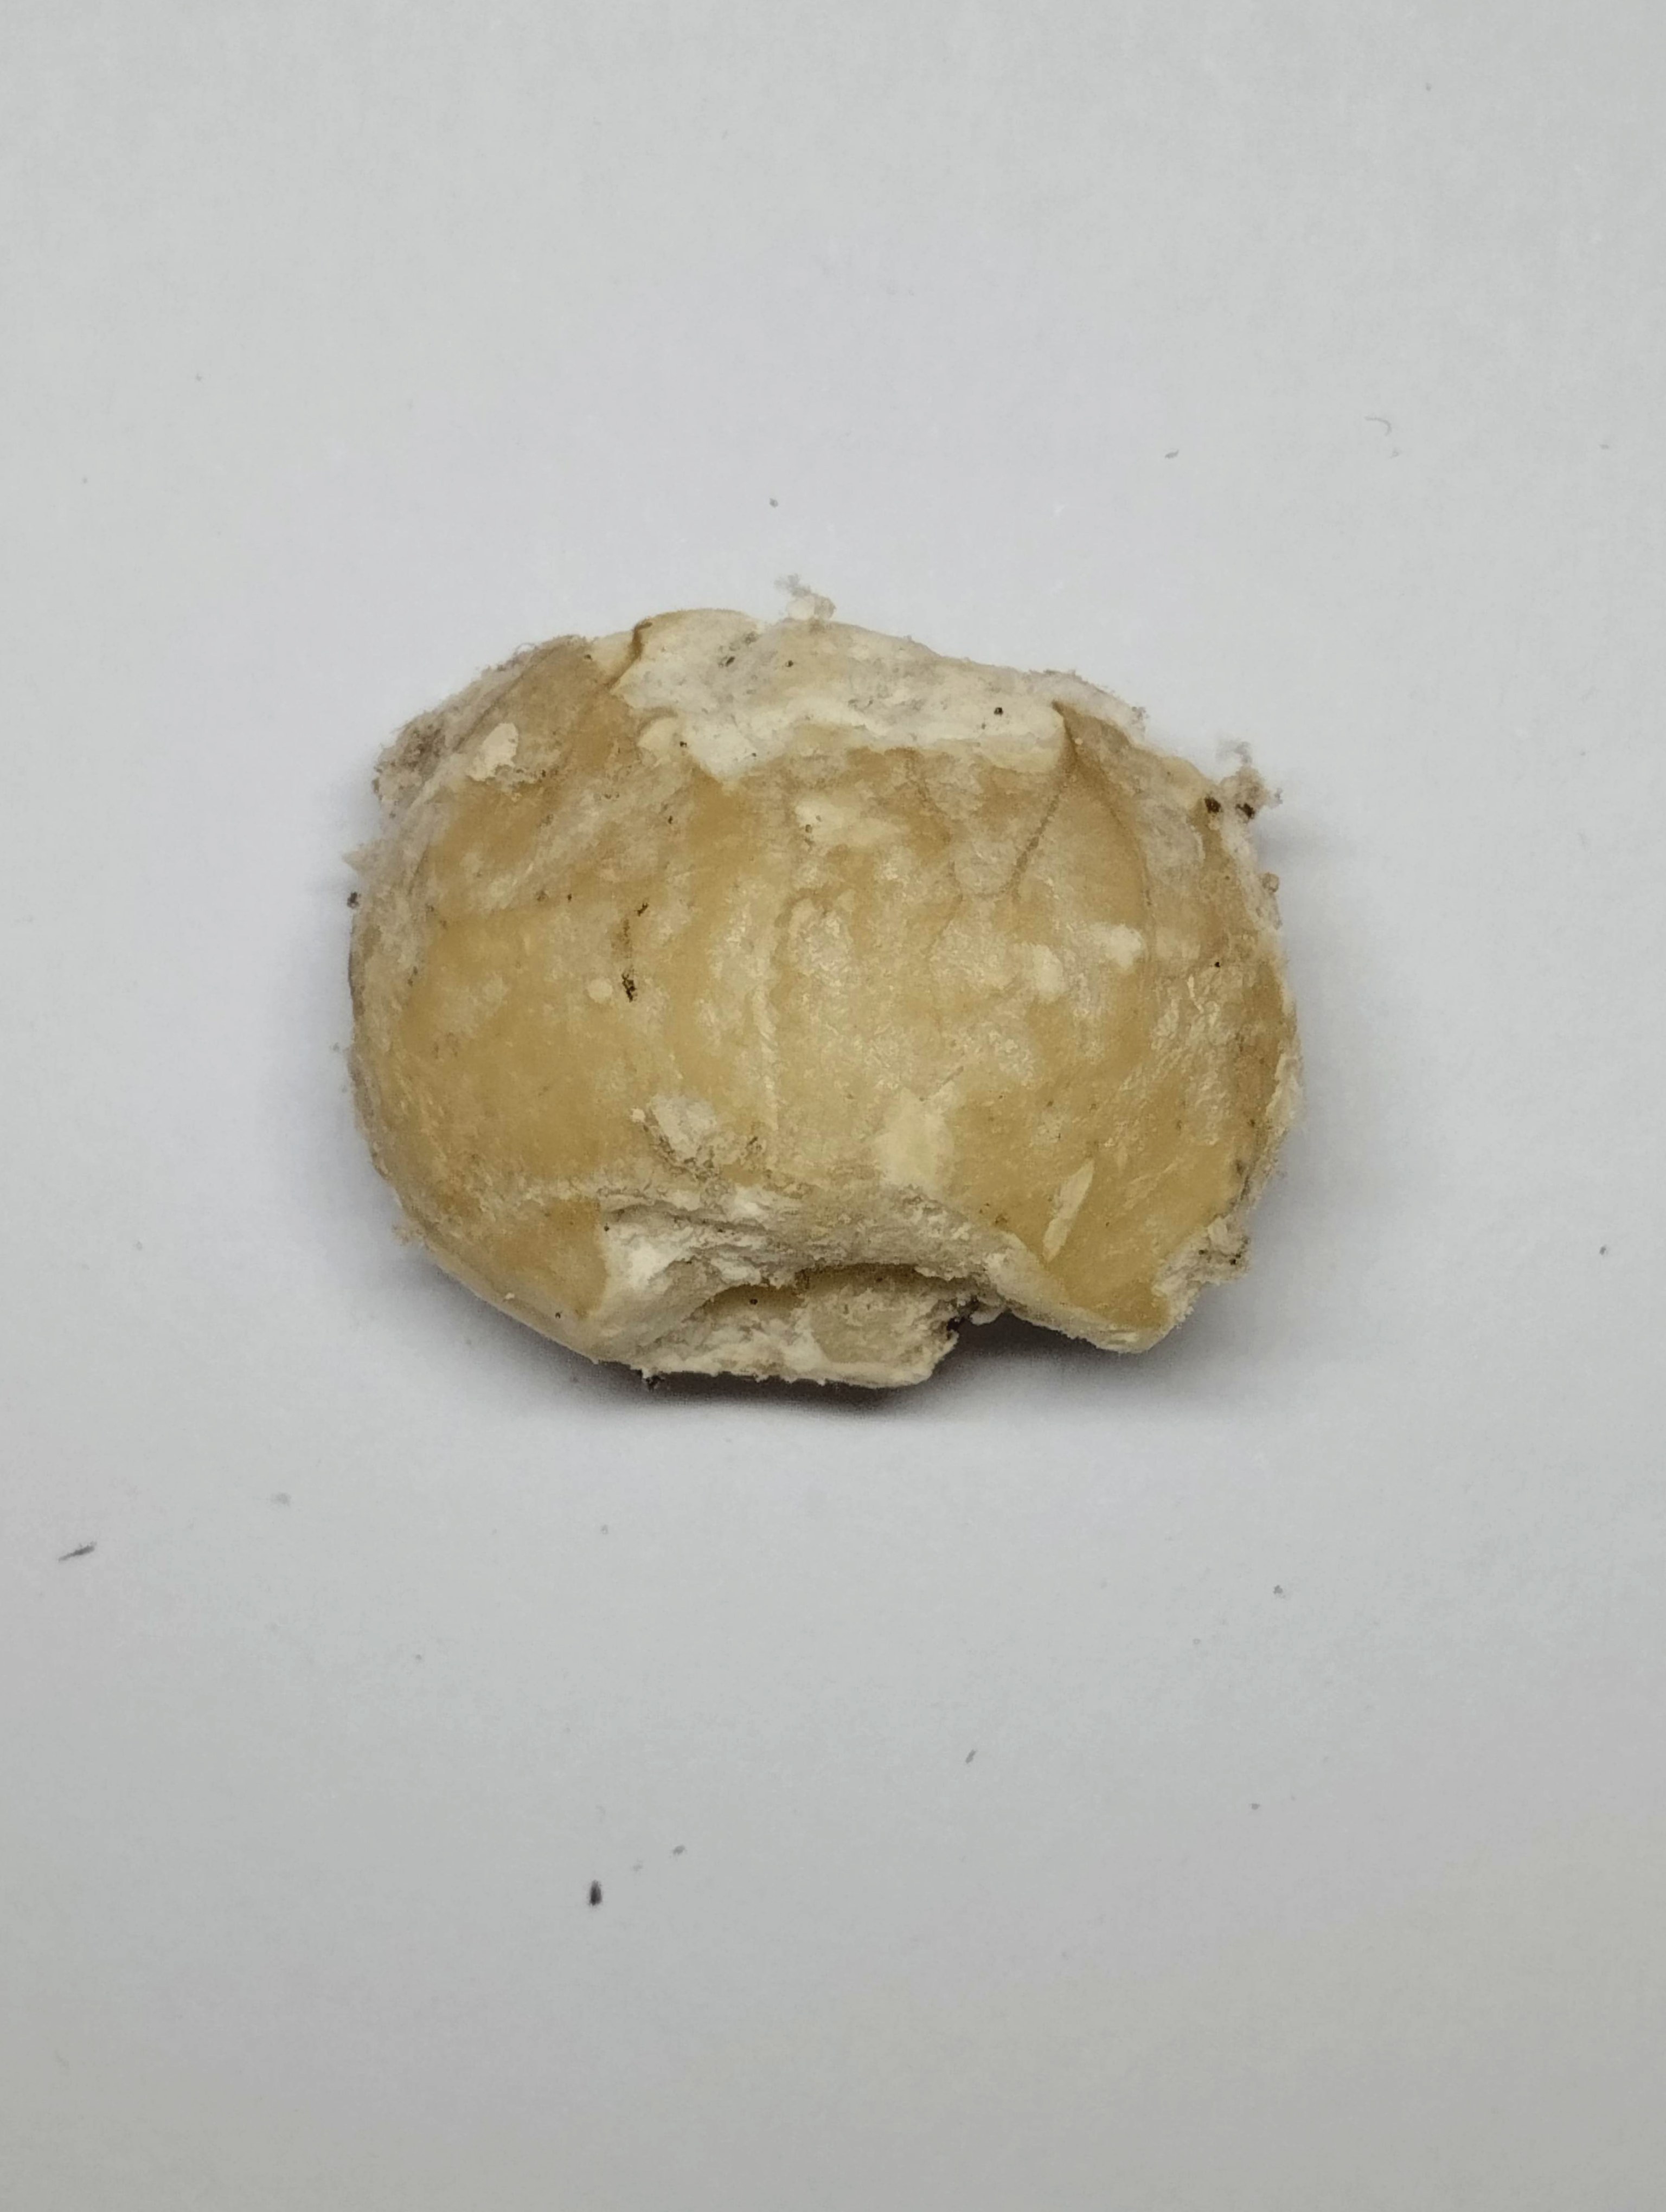
Label: rusak (damaged seed)